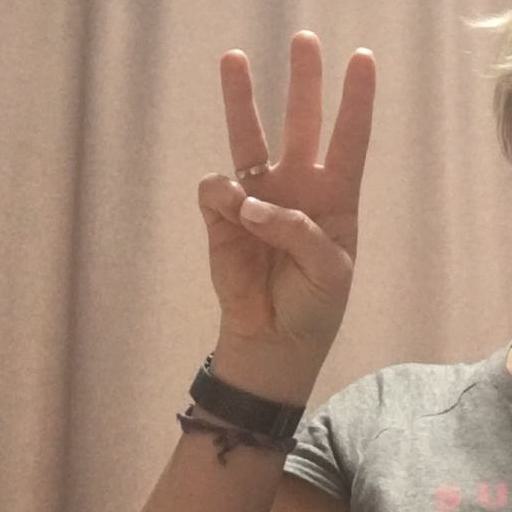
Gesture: three